Claus process

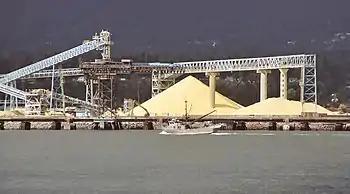
Piles of sulfur produced in Alberta by the Claus process awaiting shipment at docks in Vancouver, Canada.

The Claus process is a desulfurizing process, recovering elemental sulfur from gaseous mixtures containing hydrogen sulfide. First patented in 1883 by the chemist Carl Friedrich Claus, the Claus process remains the most important desulfurization process in the petrochemicals industry.